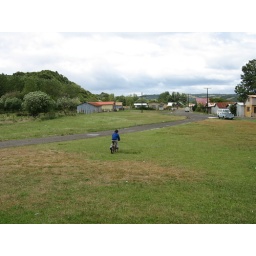
riding her bike around the green in front of the church